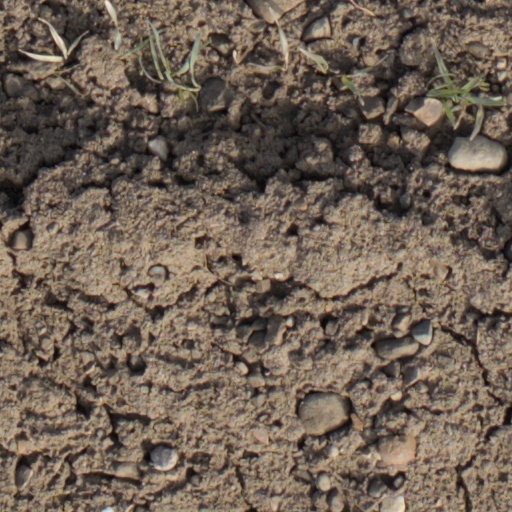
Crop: wheat